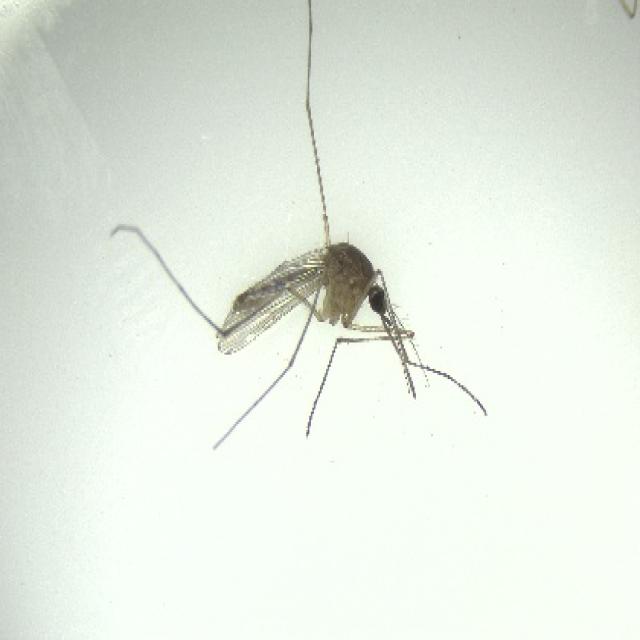
Species: culex_pipiens